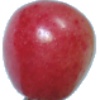
Label: Cherry Rainier 1